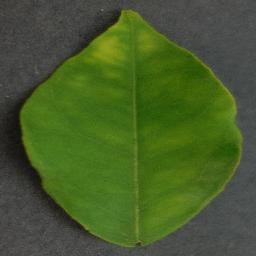
Label: Orange___Haunglongbing_(Citrus_greening)